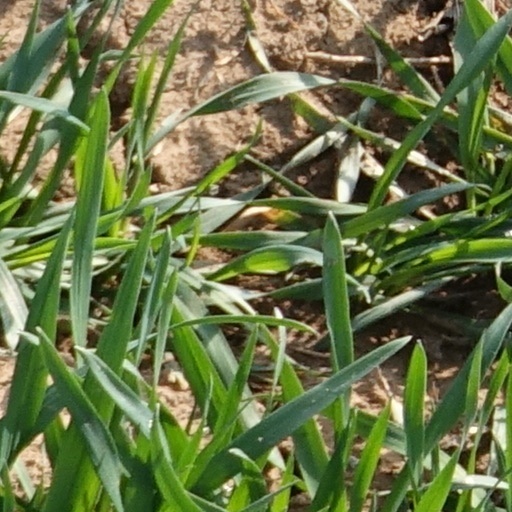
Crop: wheat